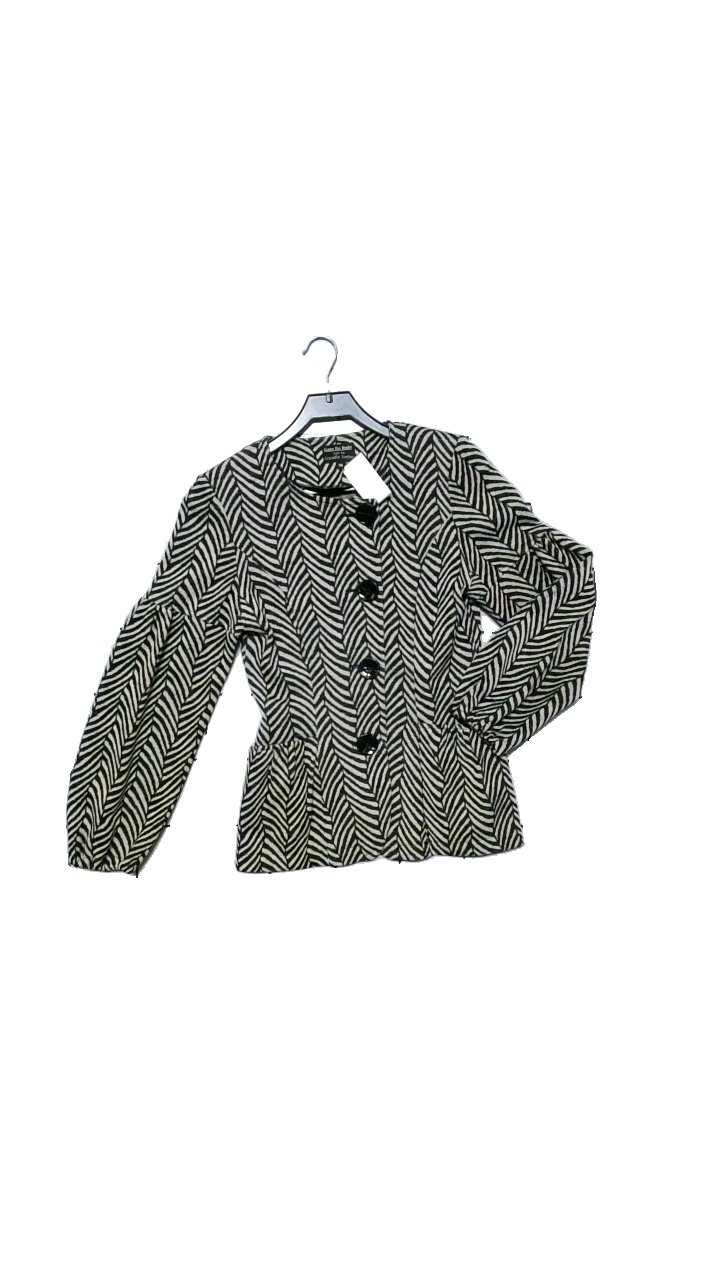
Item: Blazer (Ladies)
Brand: Style By Gunilla Stolpe
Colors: Black, Brown
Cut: Regular
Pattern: Other
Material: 100%Ull
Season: All
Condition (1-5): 4
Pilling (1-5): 4
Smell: Minor
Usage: Reuse
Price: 100-150